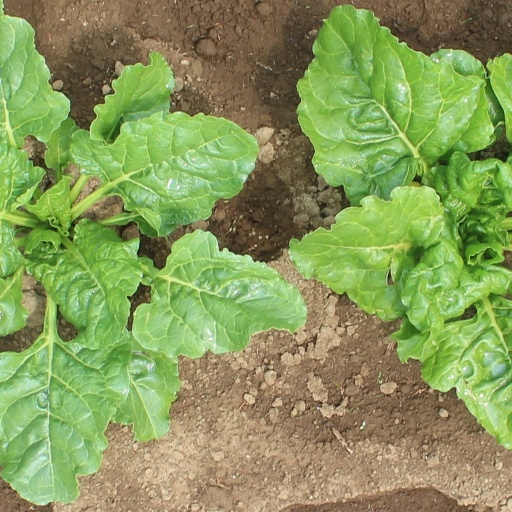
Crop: sugar beet